Bierock
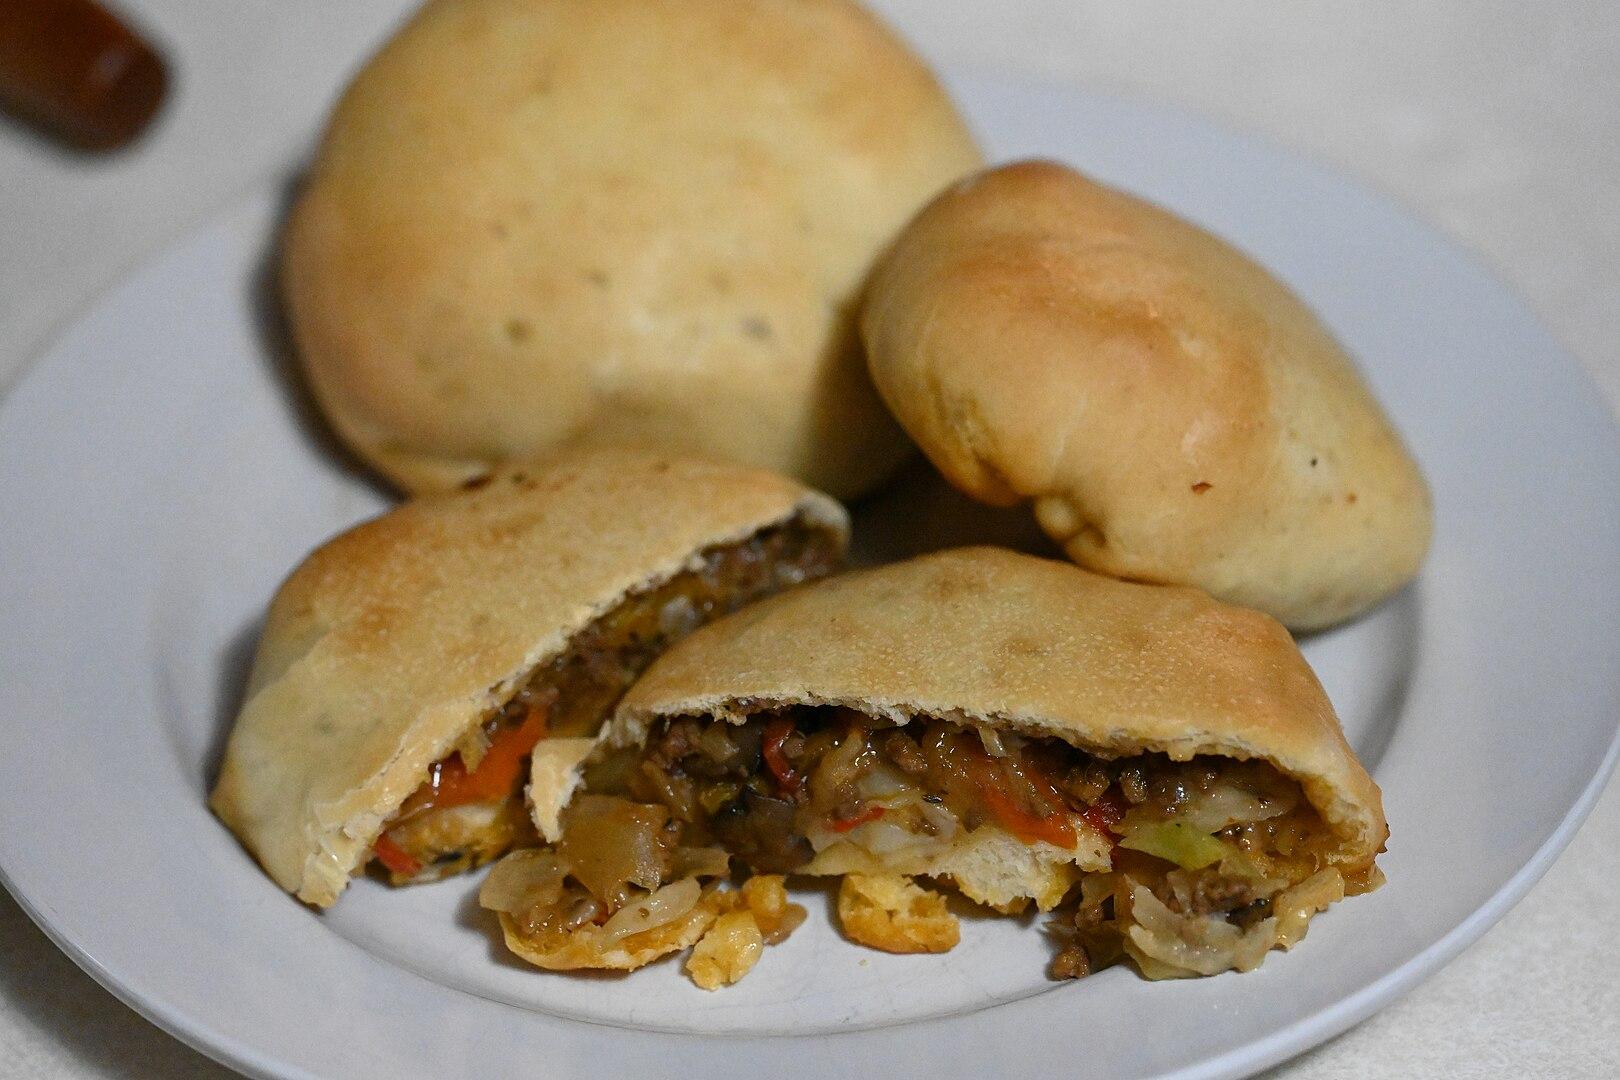
Also known as:
de - German: Bierock
es - Spanish: Pirok
jv - Javanese: Bierock
ru - Russian: Бирак
Category: bread (bread roll)
Cuisine: Russian
Associated cuisines: German, American, Argentinian
Area: Russia, Germany, United States, Argentina
Countries: Russia, Germany, United States, Argentina
Region: Western Europe, Northern America, South America, Eastern Europe,
The dish is a yeast dough pastry pocket sandwich with savory filling. The soft yeast rolls contain some sugar, butter and eggs, and either warm water, milk, or a mix of both. The filling is a basic mix of onion, ground beef and cabbage which can be made more complicated by the addition of different cheese blends, condiments and seasonings like caraway seeds.